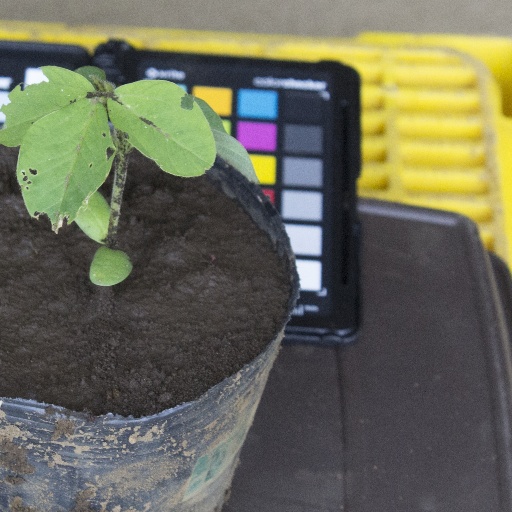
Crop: soybean